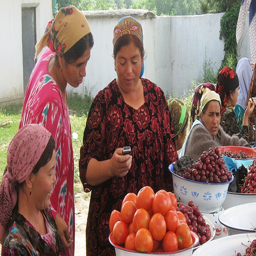
Women stand near bowls of fruit at a table or display outside.
A group of people that are by some food.
A group of women sitting around a table of fruit and vegetables.
A group of women standing and sitting around a table that contains bowls of fruit.
Women gathered around a table of food check a cell phone.